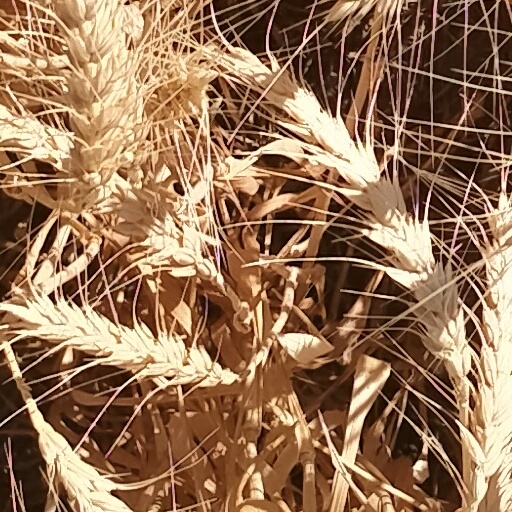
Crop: wheat